The Market of Souls

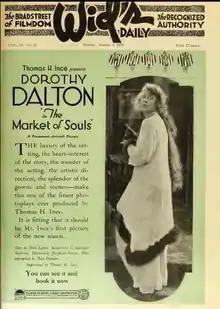
Ad for film

The Market of Souls is a 1919 American silent drama film directed by Joe De Grasse and written by John Lynch and C. Gardner Sullivan. The film stars Dorothy Dalton, Holmes Herbert, Philo McCullough, Dorcas Mathews, Donald McDonald, and George Williams. The film was released on September 7, 1919, by Paramount Pictures.